Chit Po

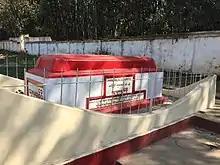
Thura Ma Chit Po's Grave

Chit Po was posthumously awarded the Thura Medal in 1950. She is still the only female recipient of the medal; 516 medals have been awarded to men. Her name is inscribed on the Memorial to the Fallen Heroes (Nay Pyi Taw) in Naypyitaw.